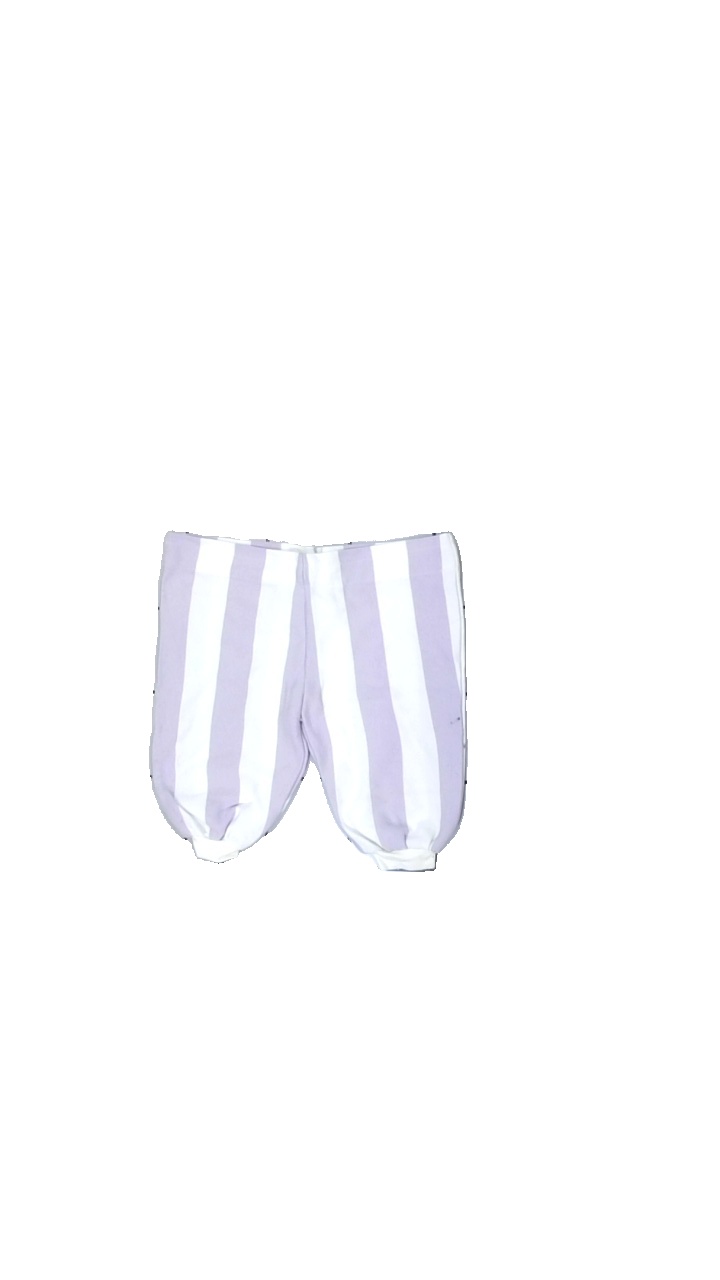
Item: Trousers (Children)
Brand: Missing
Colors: White, Purple
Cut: Regular, Loose
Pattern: Striped
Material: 100% cotton
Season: All
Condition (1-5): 2
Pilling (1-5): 3
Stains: Major
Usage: Export
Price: <50